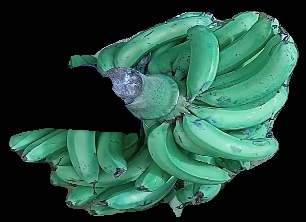
Variety: pachbale
Grade: grade3